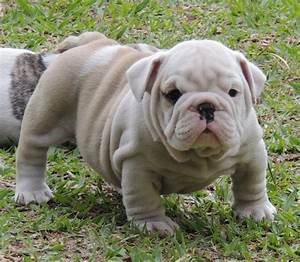
Label: cane